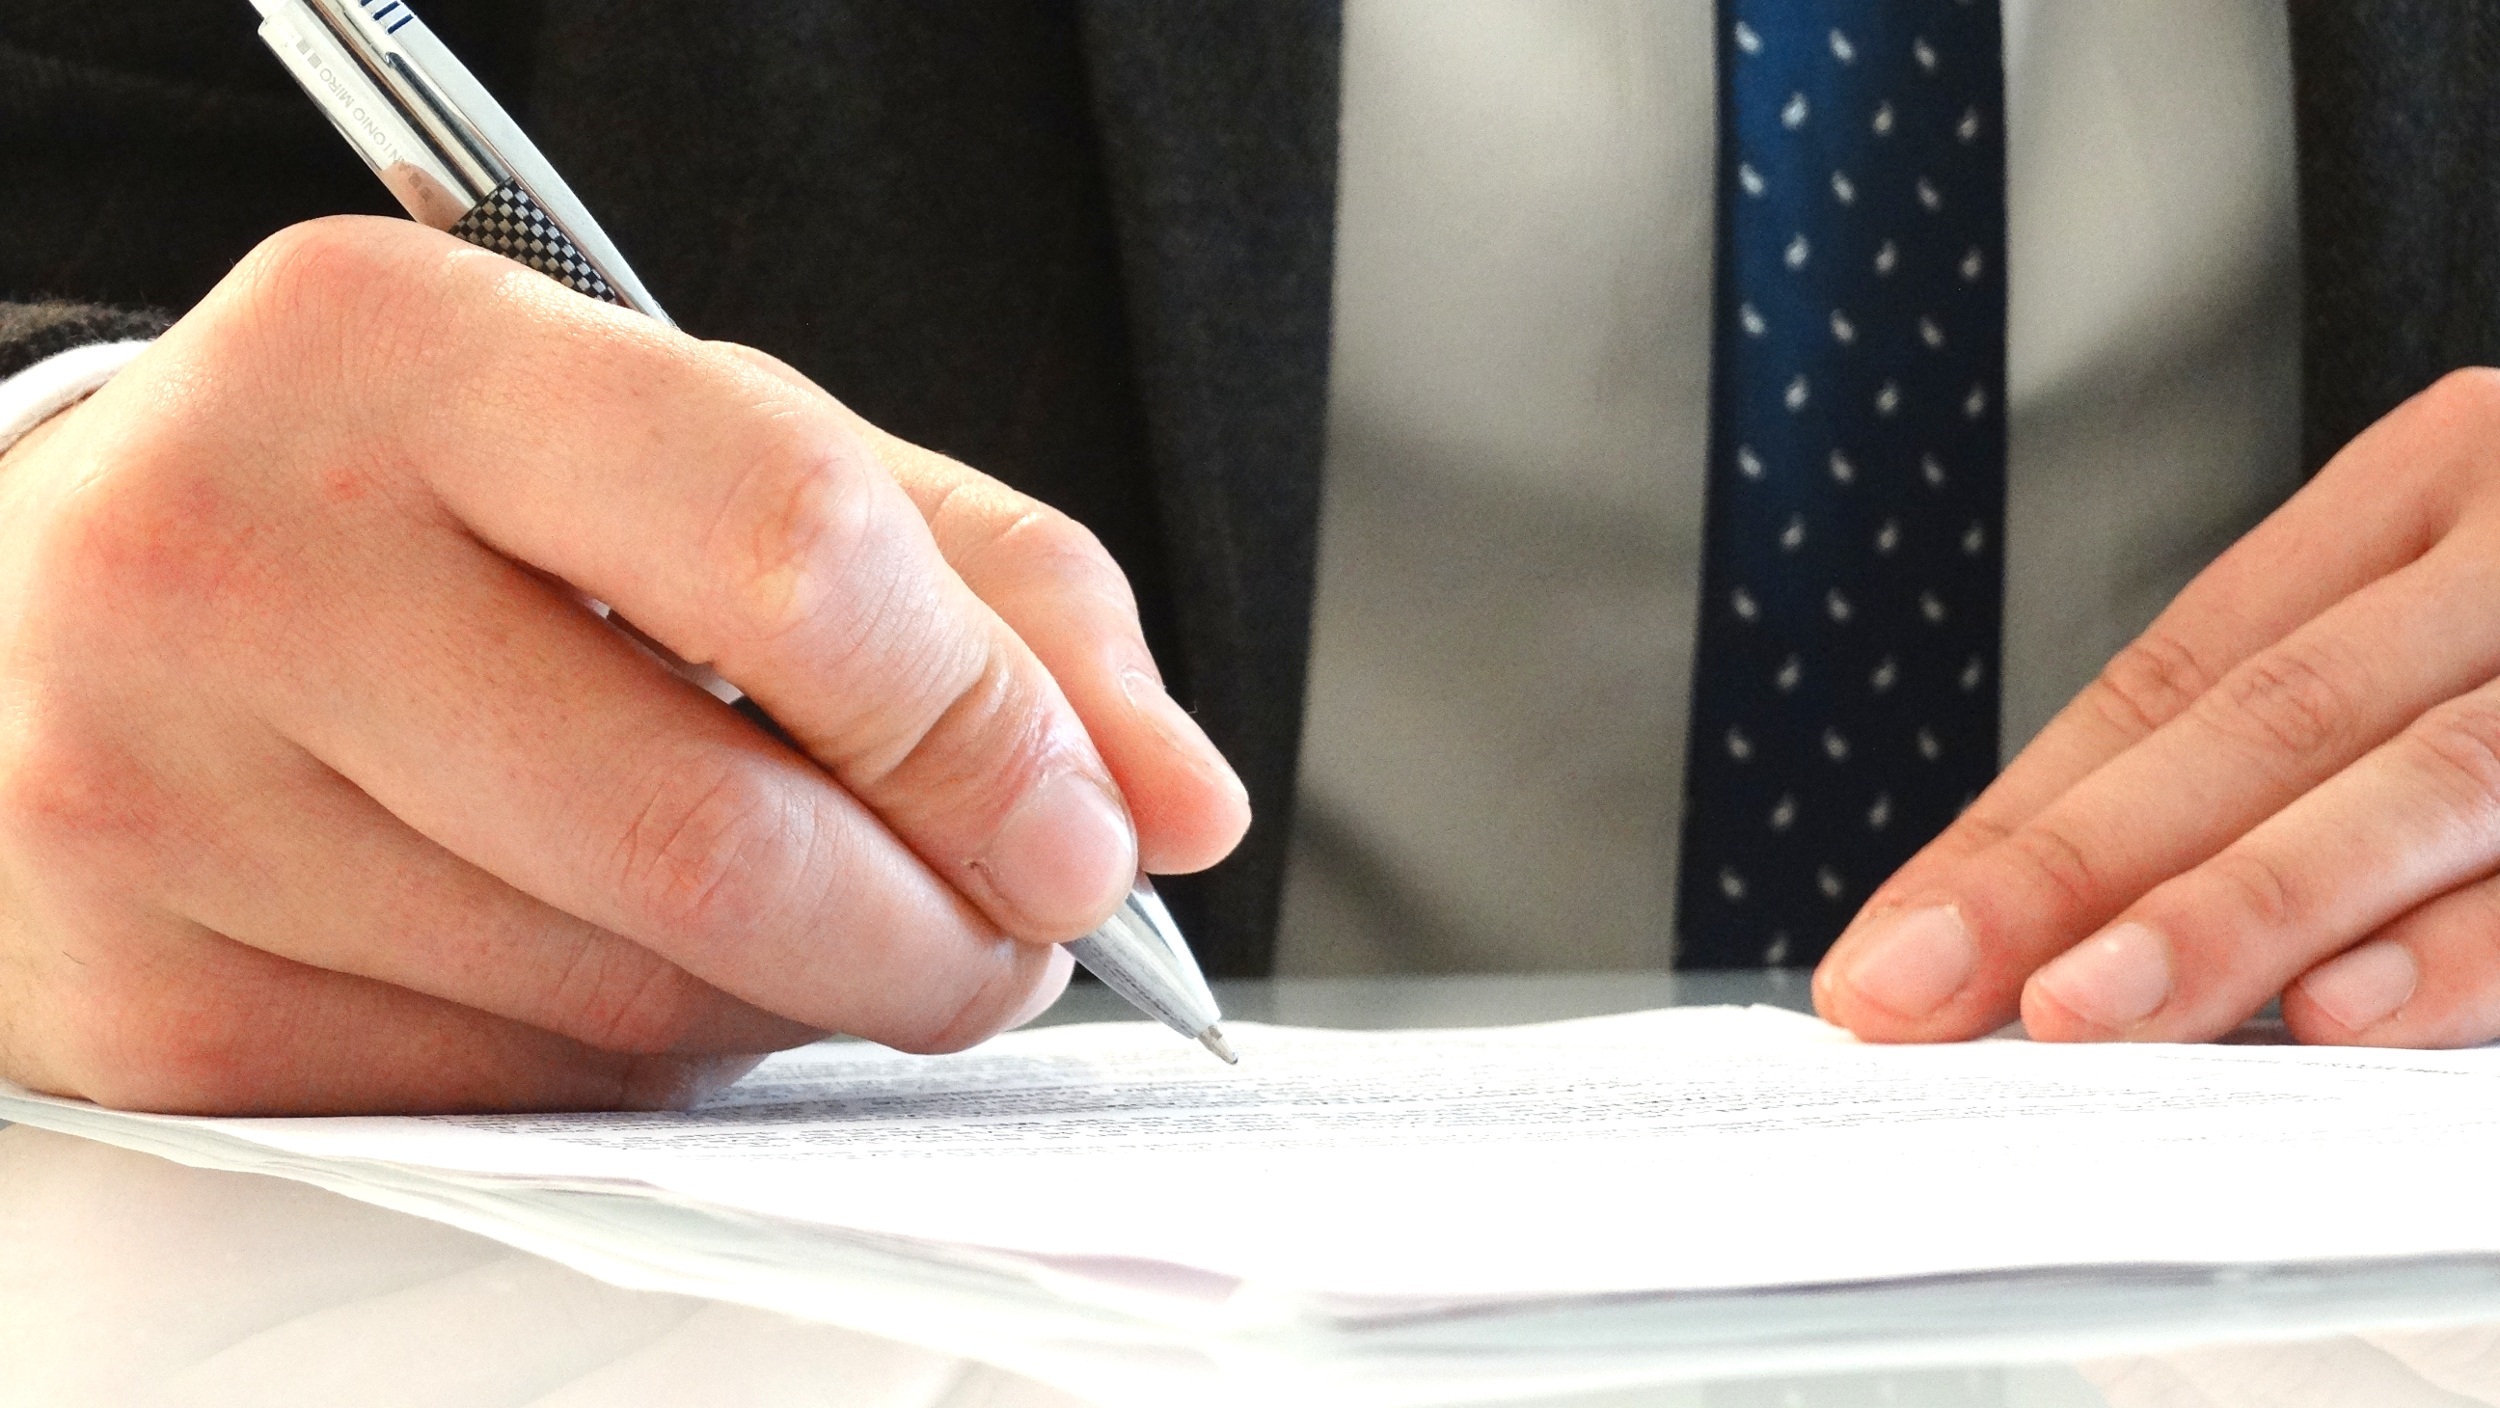
writing, hand, finger, cash, legal, document, documents, homework, signature, entrepreneur, attorney, jurist